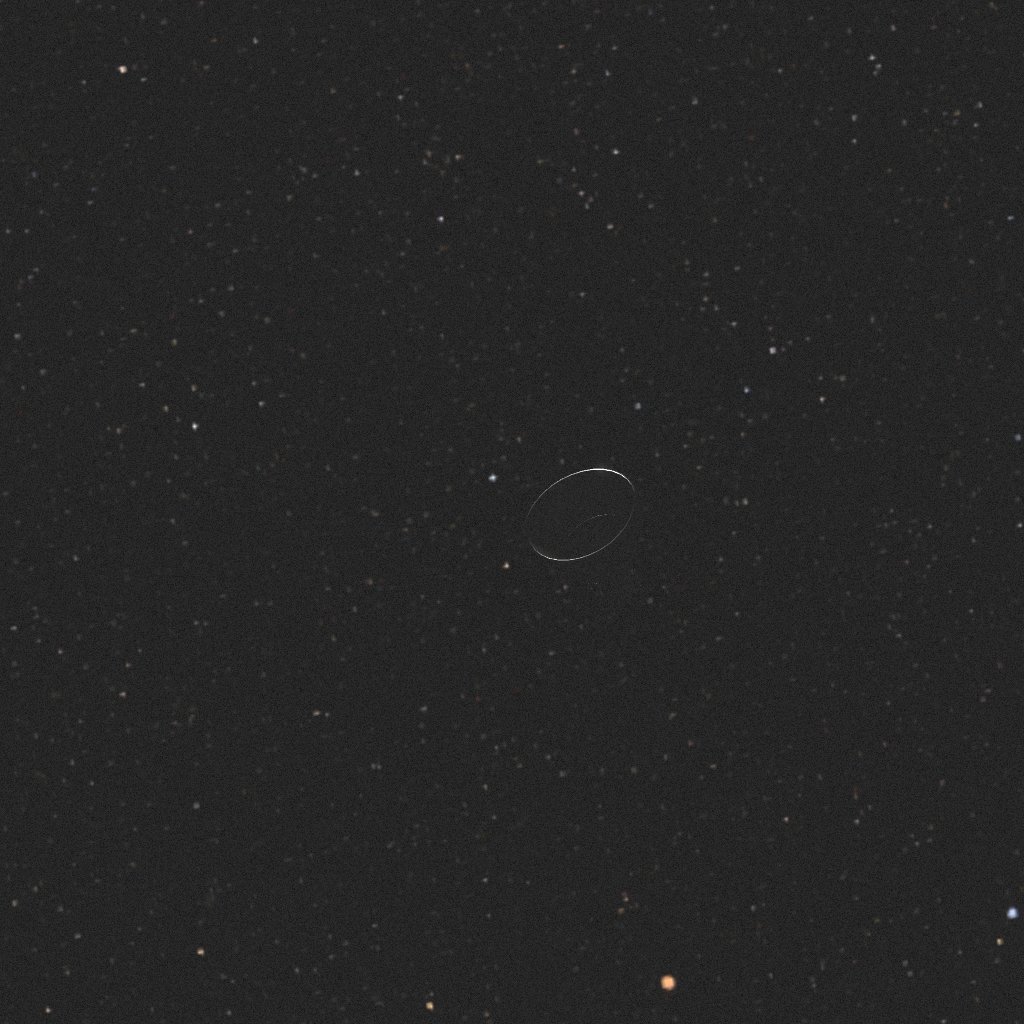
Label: debris